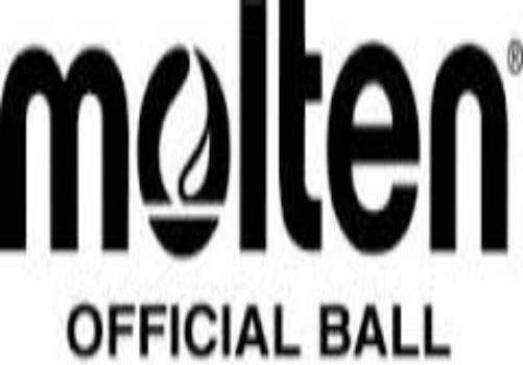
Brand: molten
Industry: Sports